List of universities and colleges in Hunan

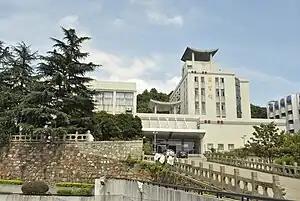
Hunan University

As of 2023, Hunan hosts 137 institutions of higher education, ranking fifth together with Sichuan (137) among all Chinese provinces after Jiangsu (168), Henan (168), Guangdong (162), and Shandong (156). Hunan is also the seat of 12 adult higher education institutions. Two major cities in Hunan (Changsha and Xiangtan) were ranked in the top 200 cities in the world by scientific research output, as tracked by the Nature Index in 2024.